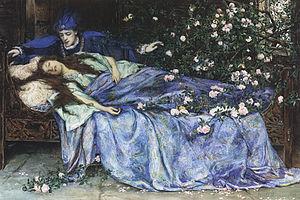
Blanche-Neige et les Sept Nains est le premier long-métrage d'animation et « classique d'animation » des studios Disney, sorti le 21 décembre 1937 au Carthay Circle Theater de Hollywood. Le film est une adaptation du conte homonyme des frères Grimm paru en 1812, conte fortement ancré dans les traditions européennes.
Le problème de la Belle au bois dormant est un paradoxe probabiliste et philosophique polémique formalisé et énoncé en 2000 par Adam Elga. C'est-à-dire qu'il existe plusieurs interprétations et résultats différents qui coexistent. Cet article expose les différents modélisations, arguments et solutions connus. Toutefois, il existe des contradictions entre les différents arguments, et aucun consensus n'a été trouvé pour le moment.
La Maison d'Âpre-Vent, premier des grands romans panoramiques de Charles Dickens, publié entre mars 1852 et septembre 1853, a pour première originalité d'utiliser deux narrateurs, l'un à la troisième personne, rendant compte des démêlés de la loi et du beau monde, l'autre à la première, incarné par Esther Summerson qui raconte son histoire personnelle. Par le stratagème de la double narration, que Paul Schlicke juge « audacieux », Dickens lie, tout en les opposant, l'expérience domestique d'Esther aux grands problèmes publics. Le récit d'Esther culmine en la découverte de ses origines : enfant illégitime d'une aristocrate, Lady Dedlock, abandonnée à sa naissance et élevée par une tante malveillante, cette jeune femme reste peu sûre d'elle-même, accueillant avec gratitude la petite considération qu'elle reçoit de la société patriarcale qui l'entoure. Sa situation reflète celle de la communauté tout entière, que minent des privilèges ancestraux faisant fi de ses aspirations et des besoins du peuple, avec des institutions sclérosées vouant les enfants à l'orphelinat et les habitants aux taudis, tandis qu'une prétendue philanthropie asservit plus qu'elle ne libère ses bénéficiaires.